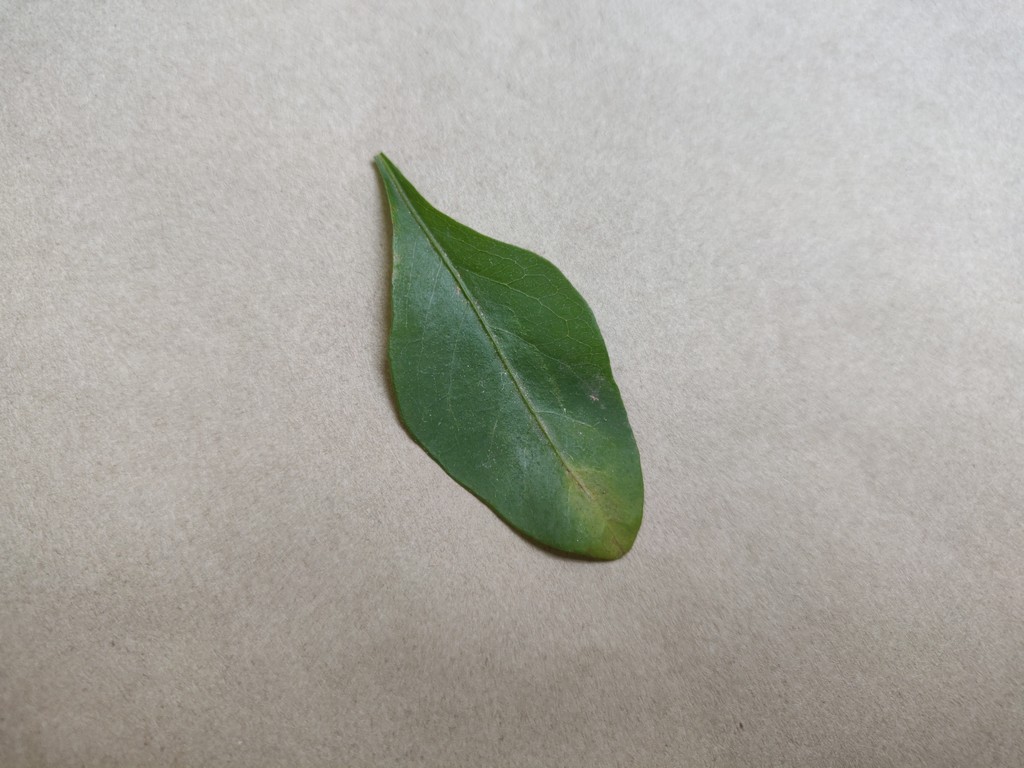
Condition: Unhealthy
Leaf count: single
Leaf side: front